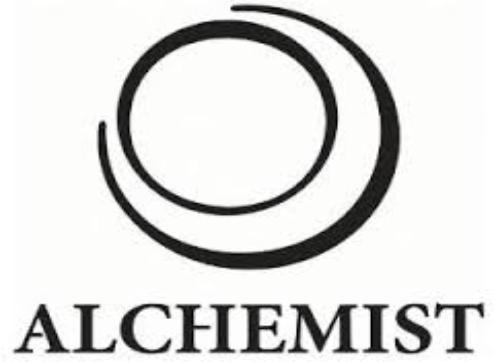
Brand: Alchemist
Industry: Clothes